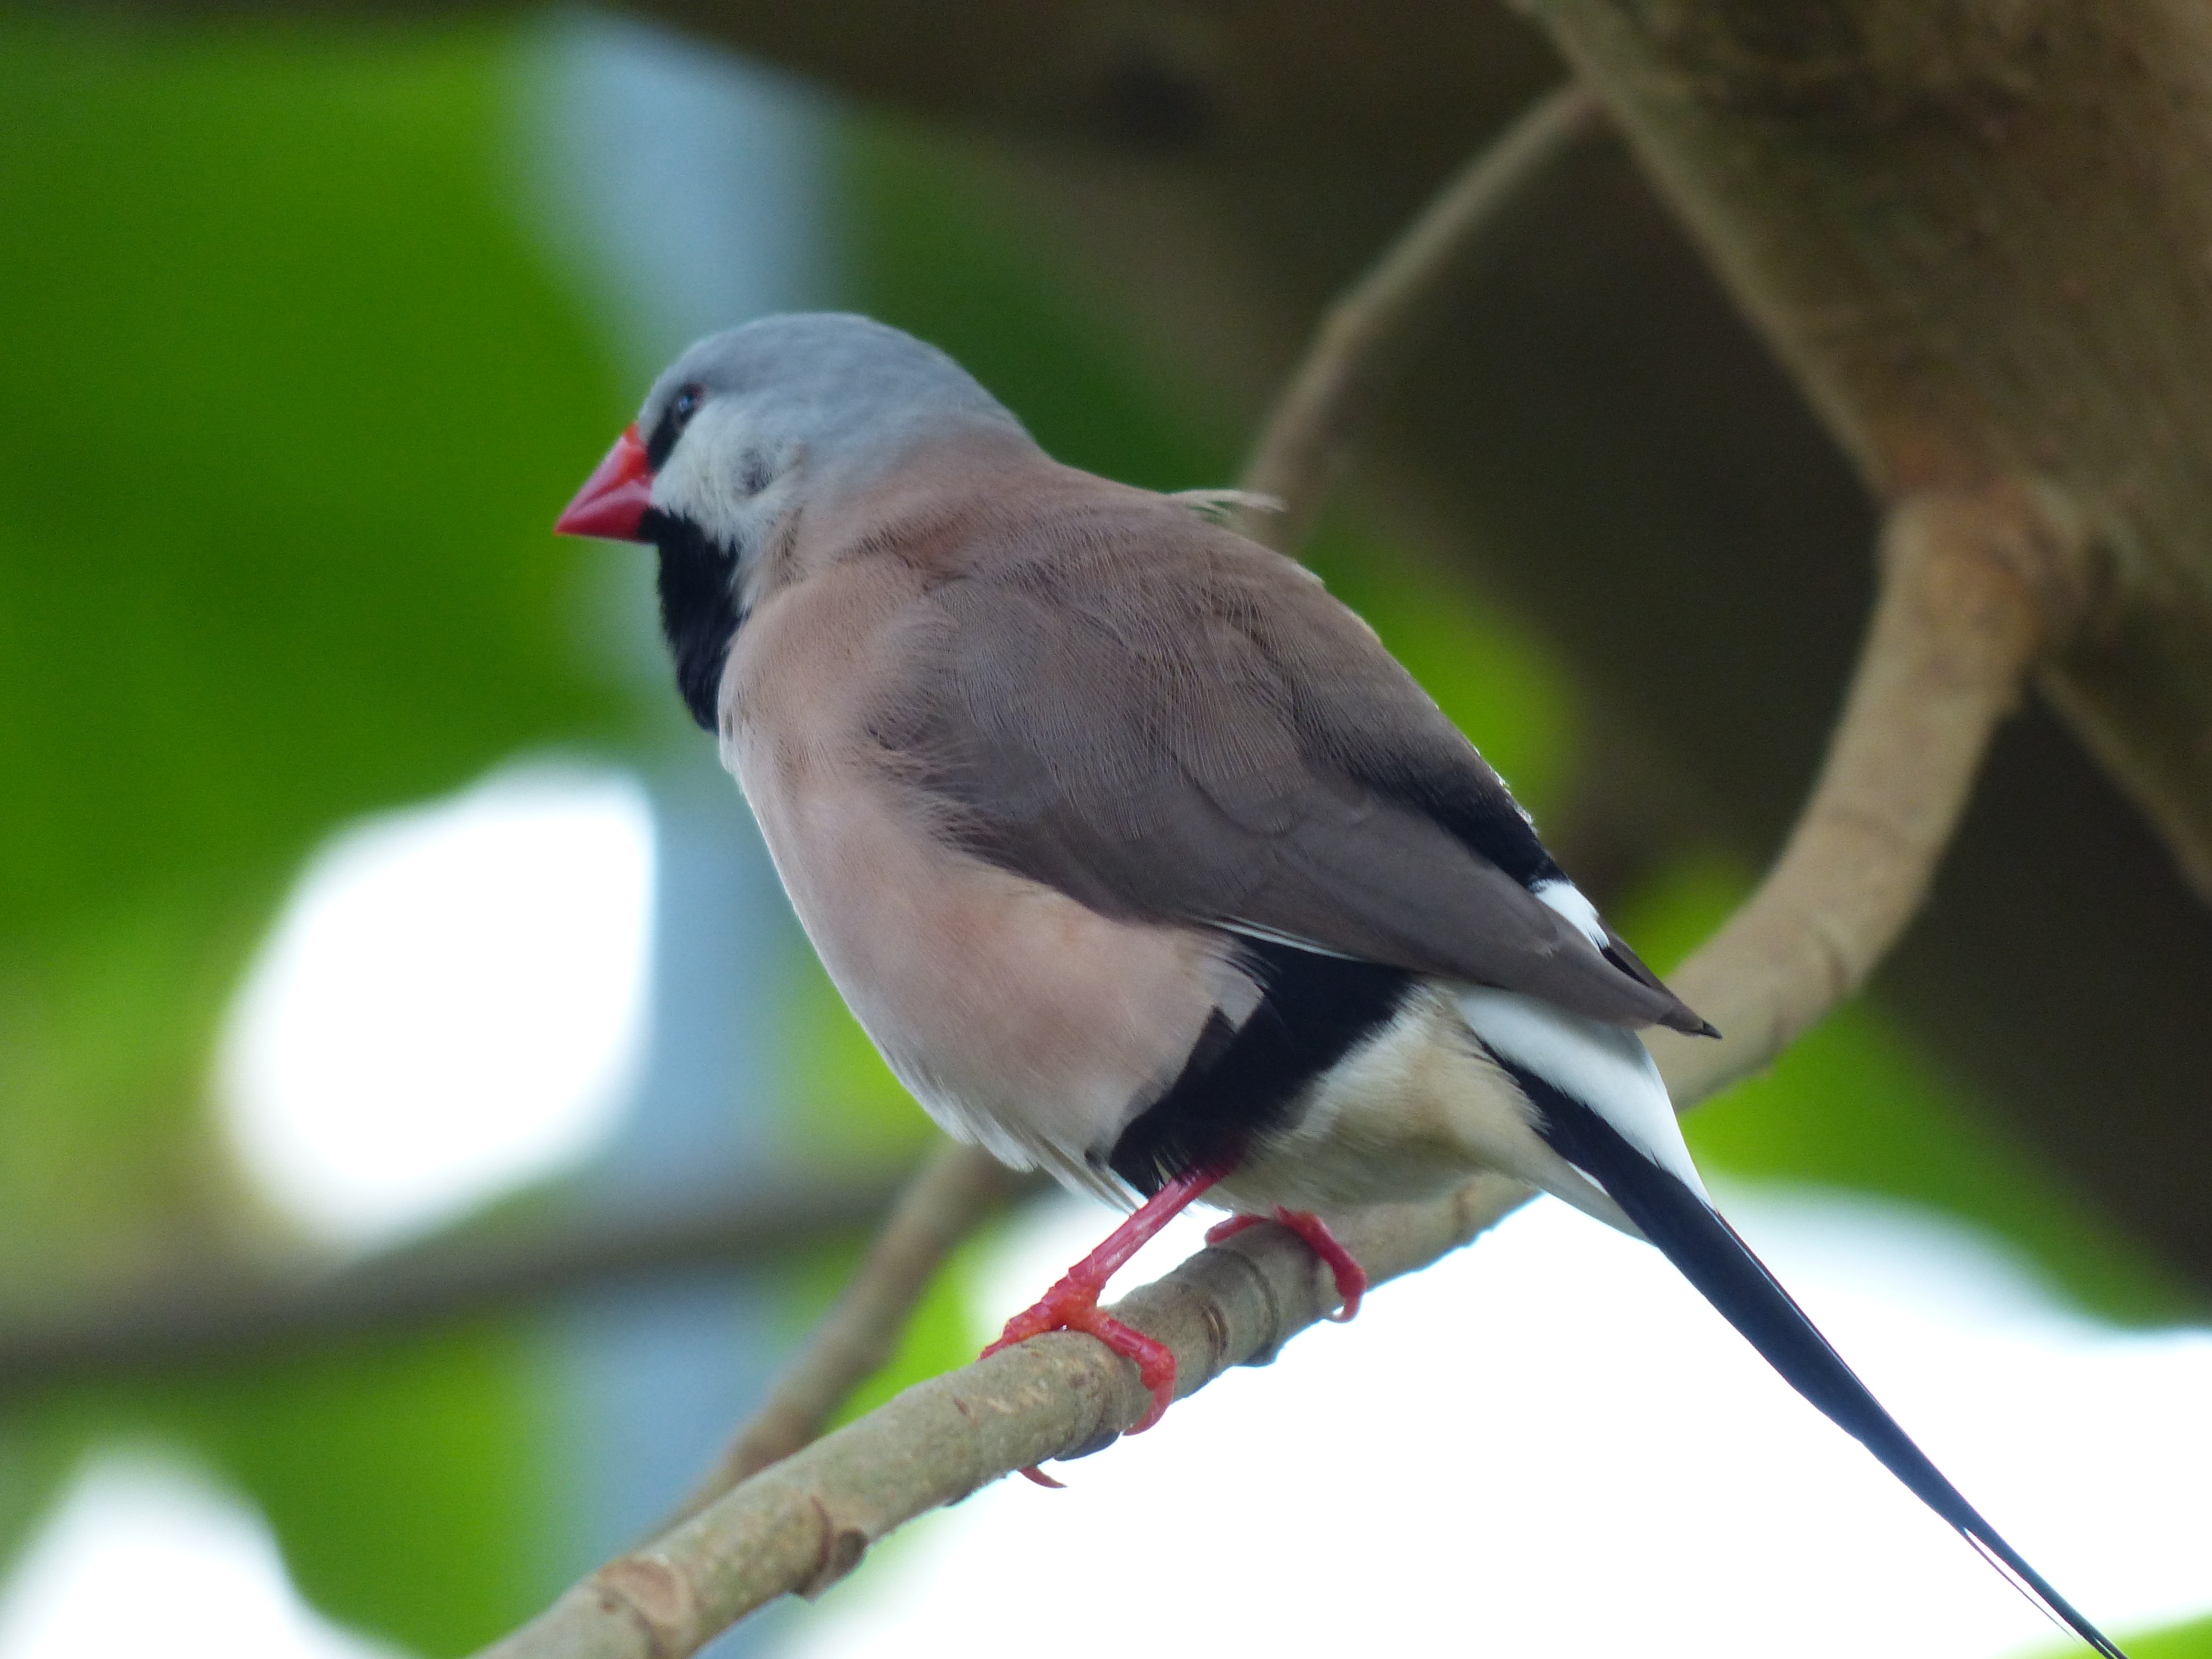
nature, branch, bird, wildlife, beak, colorful, fauna, vertebrate, beautiful, finch, fink, perching bird, emberizidae, nightingale, spitzschwanzamadine, poephila acuticauda, black cock g rtelgrasfink, grass finch, poephila acuticauda hecki